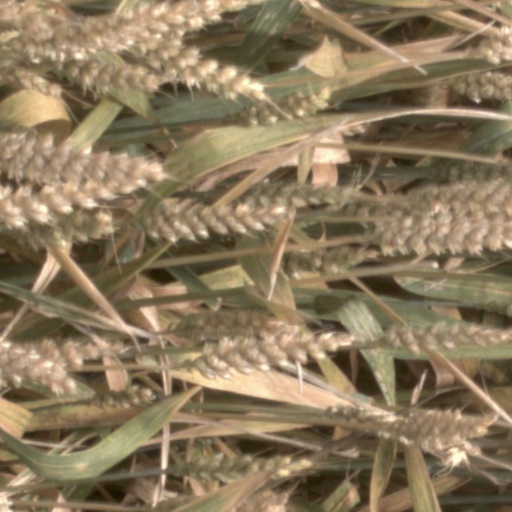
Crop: wheat